Starunia

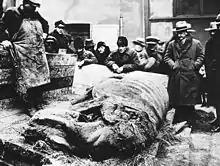
Woolly Rhinoceros ("Coelodonta antiquitatis") (jr synonym="Diserorhinus antiquitatis"), carcass with skin, as found in asphalt deposits in Starunia Oil Field, Poland (modern Ukraine), 1929.

Starunya or Starunia is a village in Ivano-Frankivsk Raion, Ivano-Frankivsk Oblast, Ukraine. It belongs to Bohorodchany settlement hromada, one of the hromadas of Ukraine.